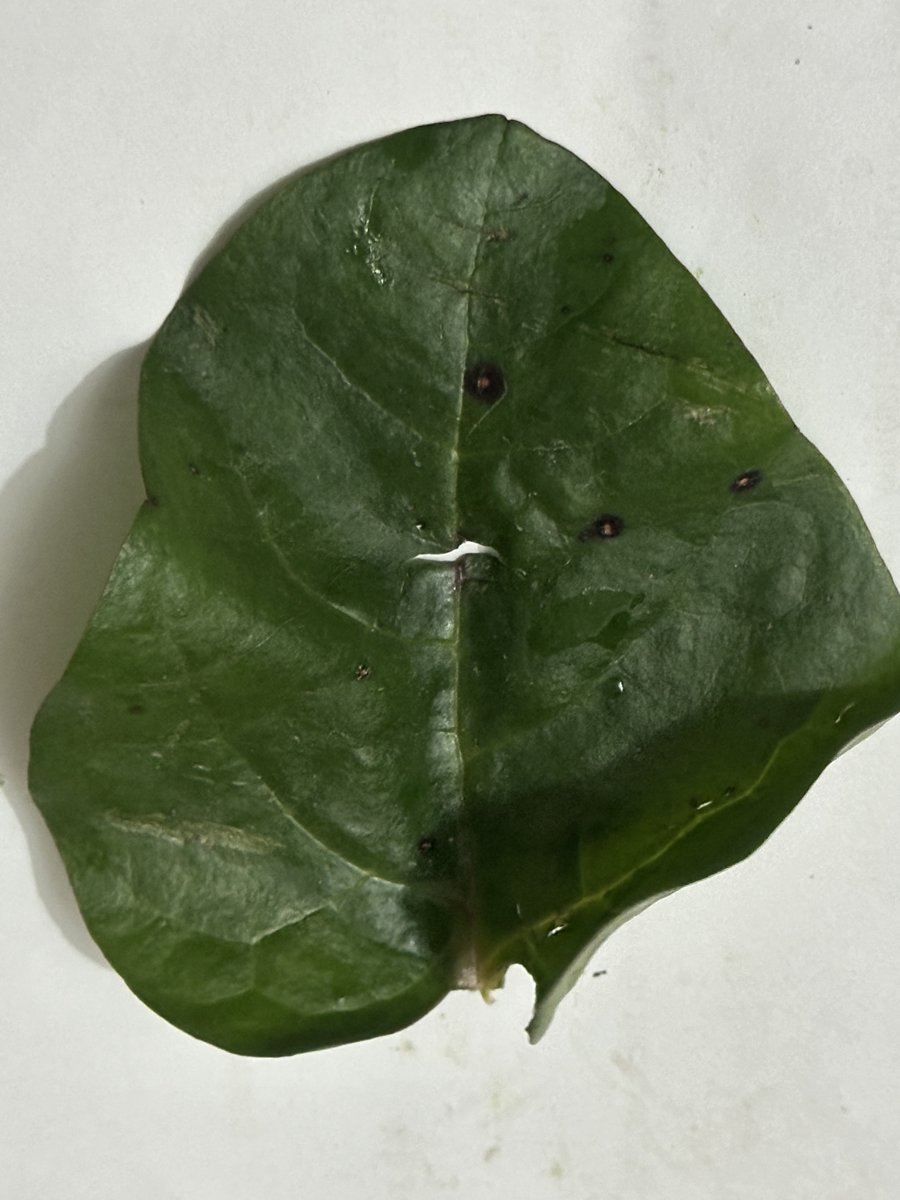
Label: Bacterial-Spot